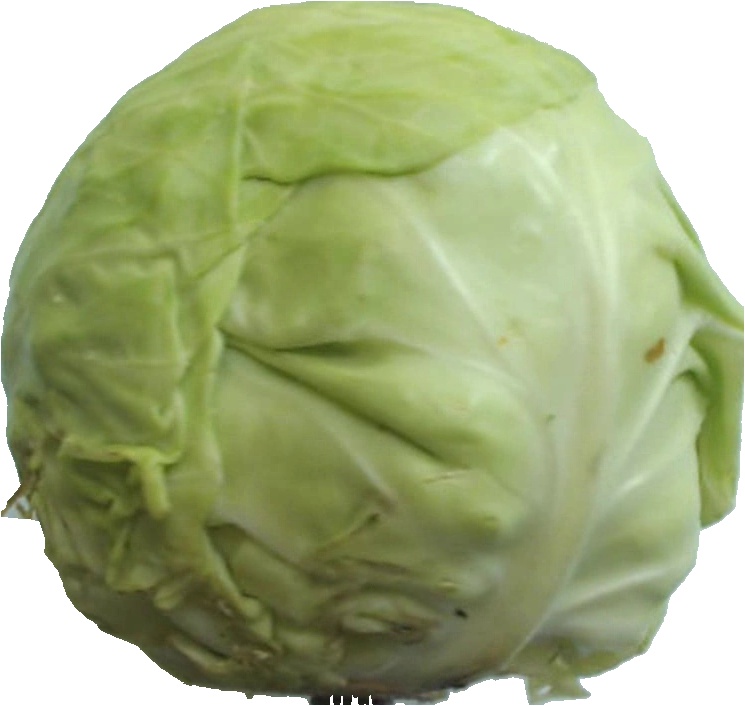
Label: cabbage_white_1